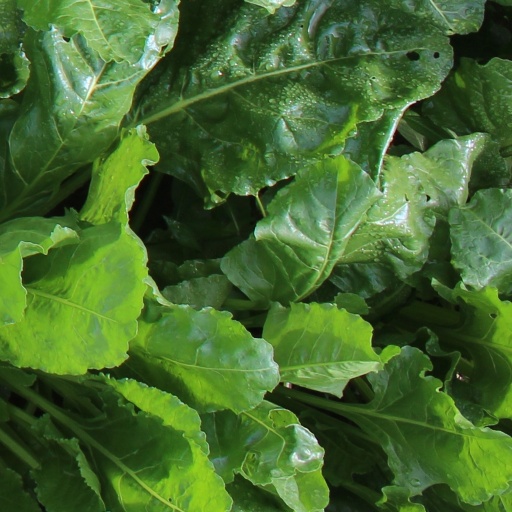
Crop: sugar beet